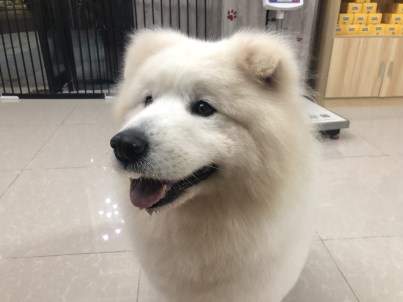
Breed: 2192-n000088-Samoyed